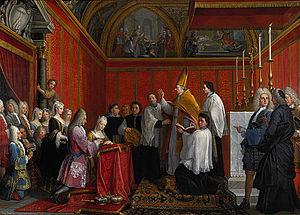
Marie-Clémentine Sobieska est une princesse polonaise, petite-fille du roi Jean III Sobieski, épouse de James Francis Edward Stuart, mère de Charles Edward Stuart et du Cardinal Henry Benedict Stuart